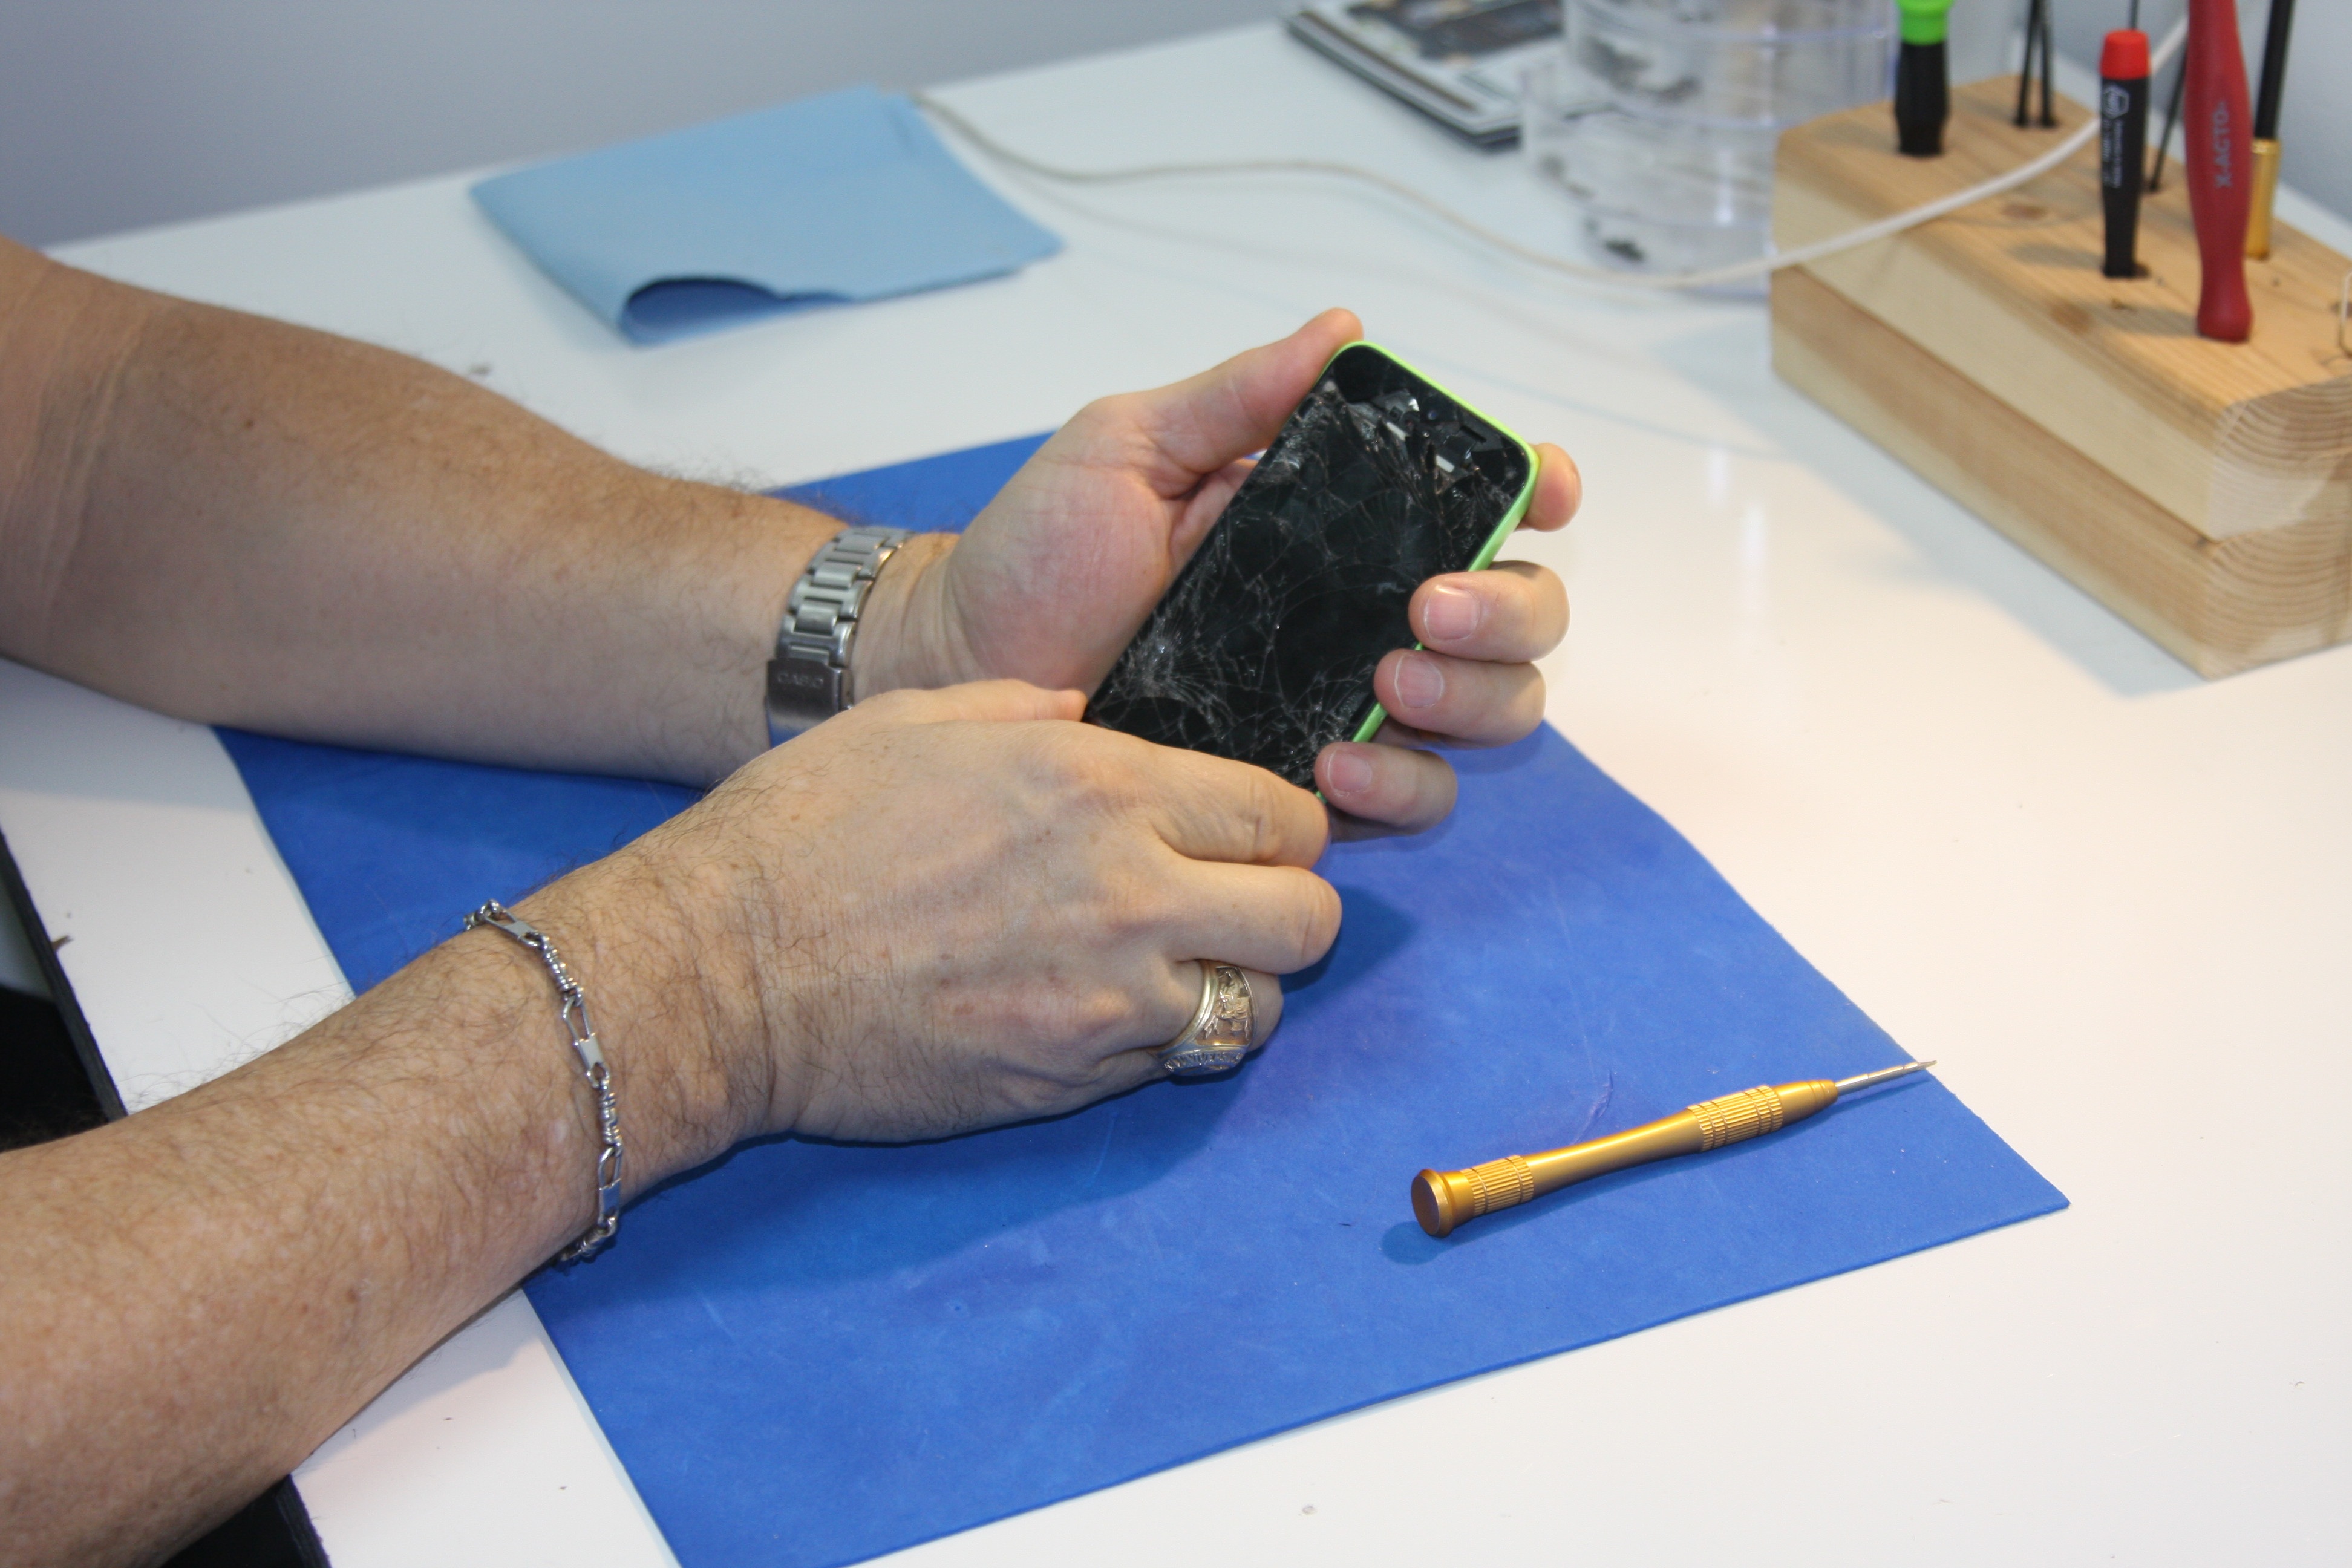
writing, hand, screen, wood, repair, phone, blue, art, design, damaged, cell